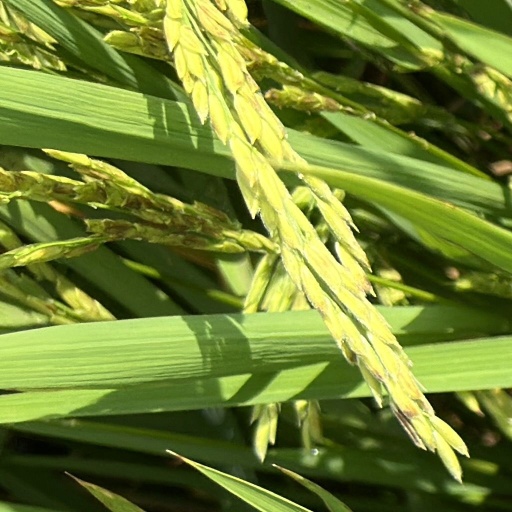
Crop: rice